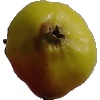
Label: Apple Red Yellow 2